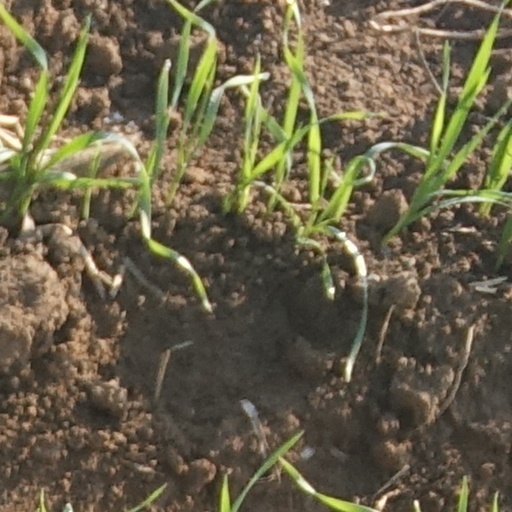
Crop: wheat